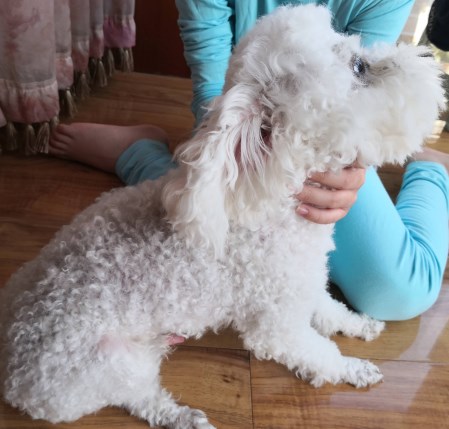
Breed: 3083-n000117-Bichon_Frise